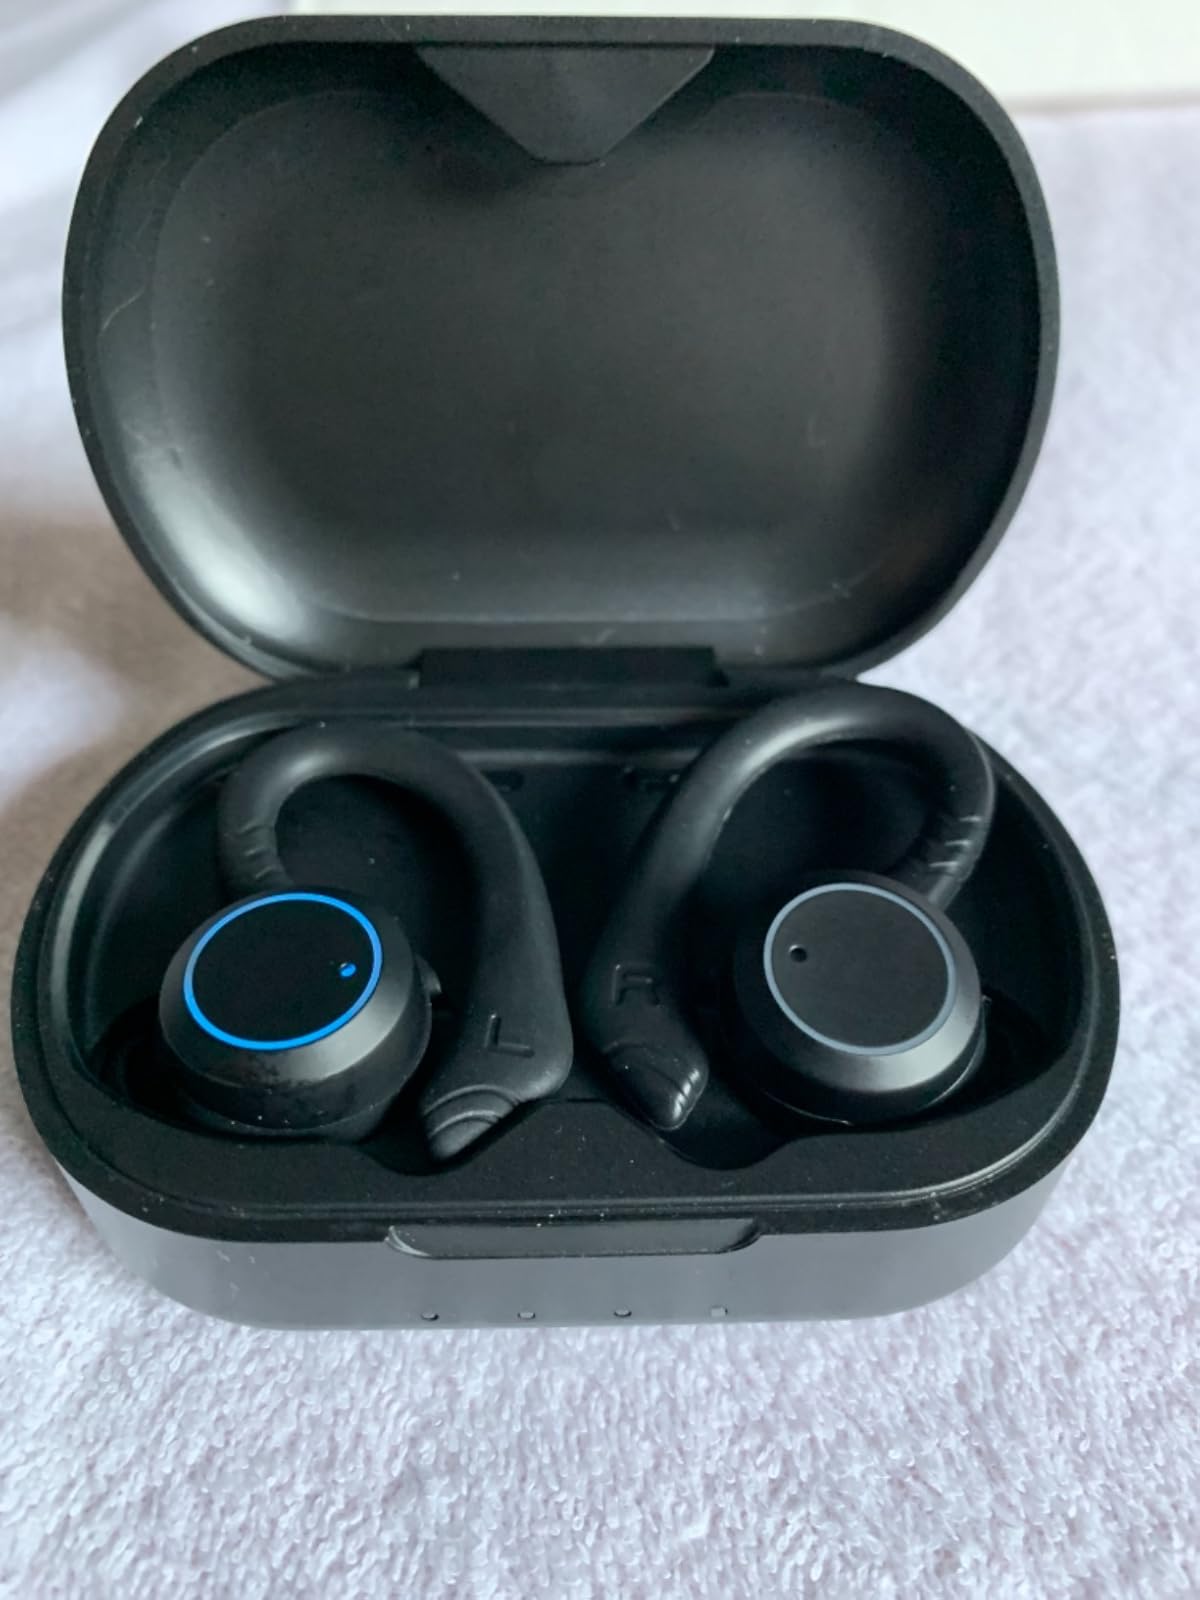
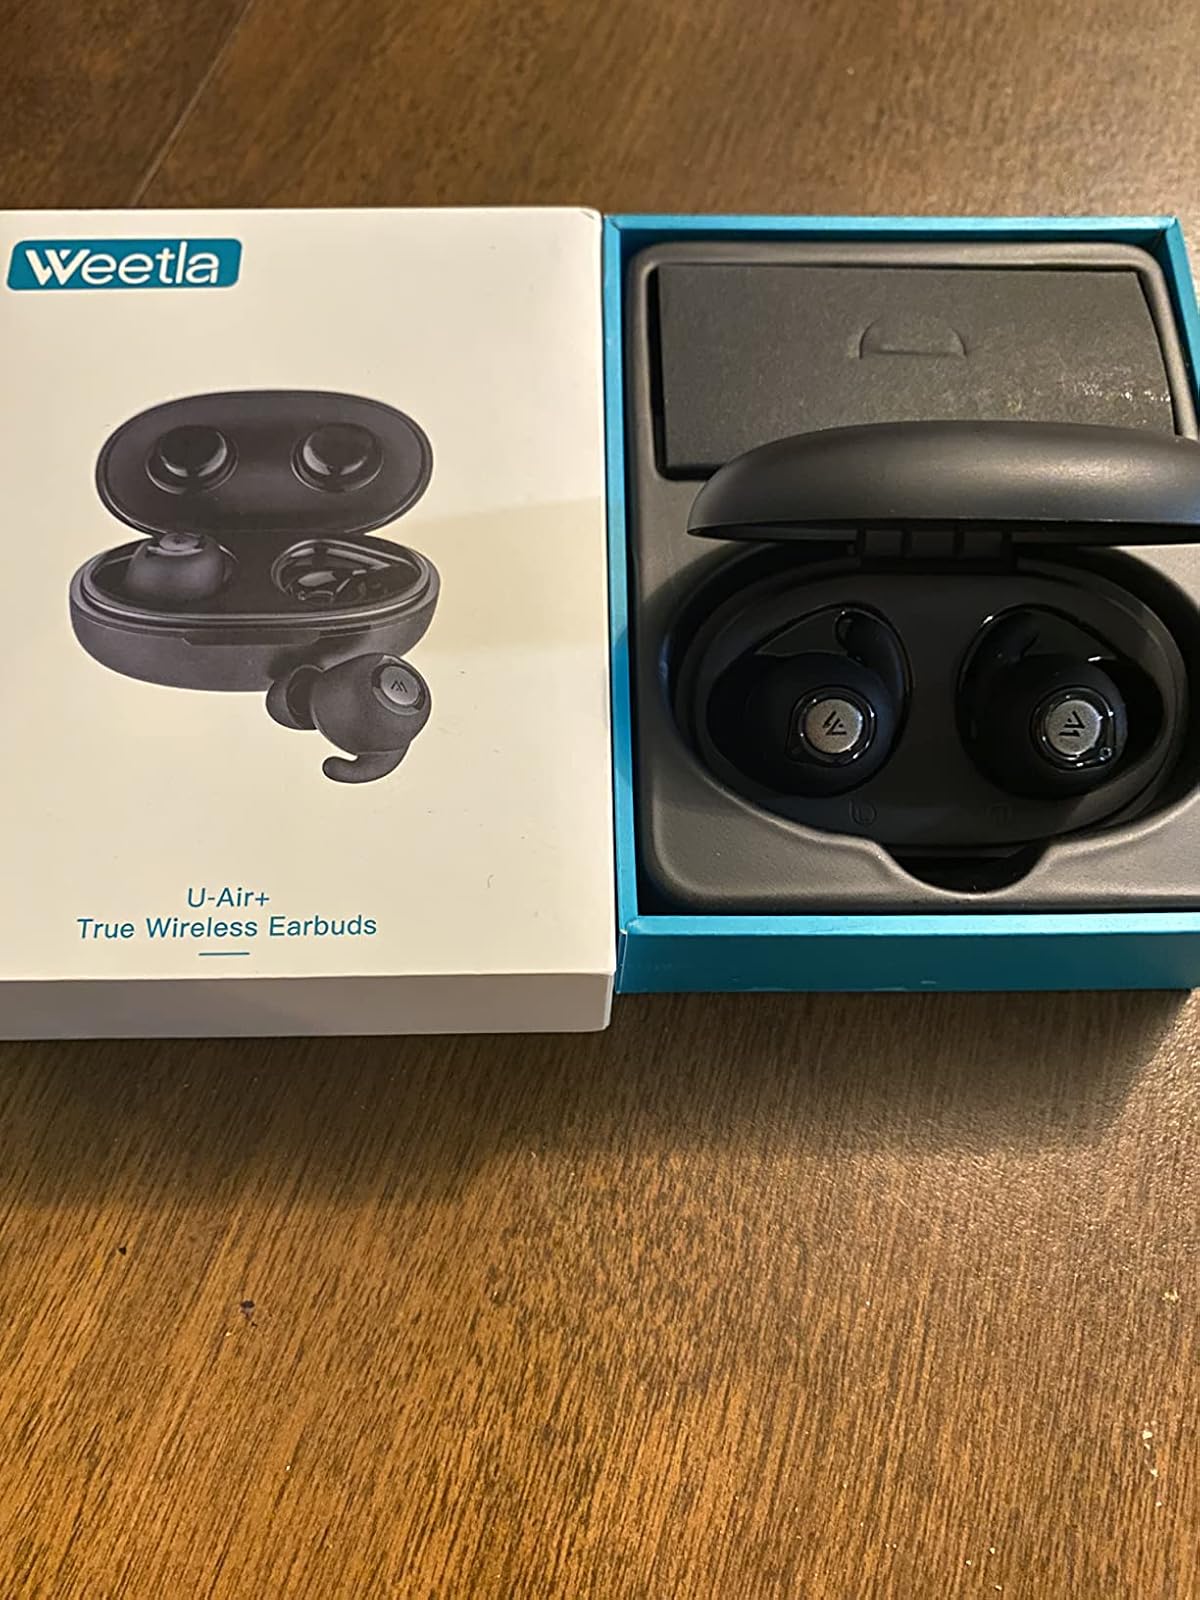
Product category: earbuds
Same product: no